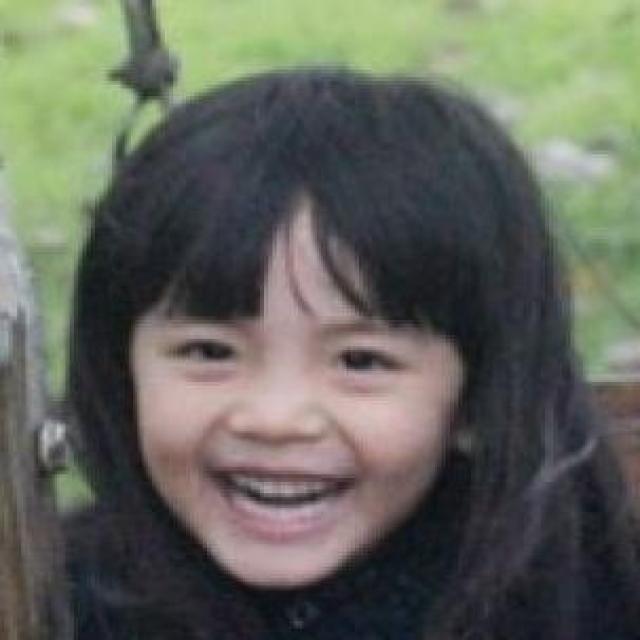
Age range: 0-12